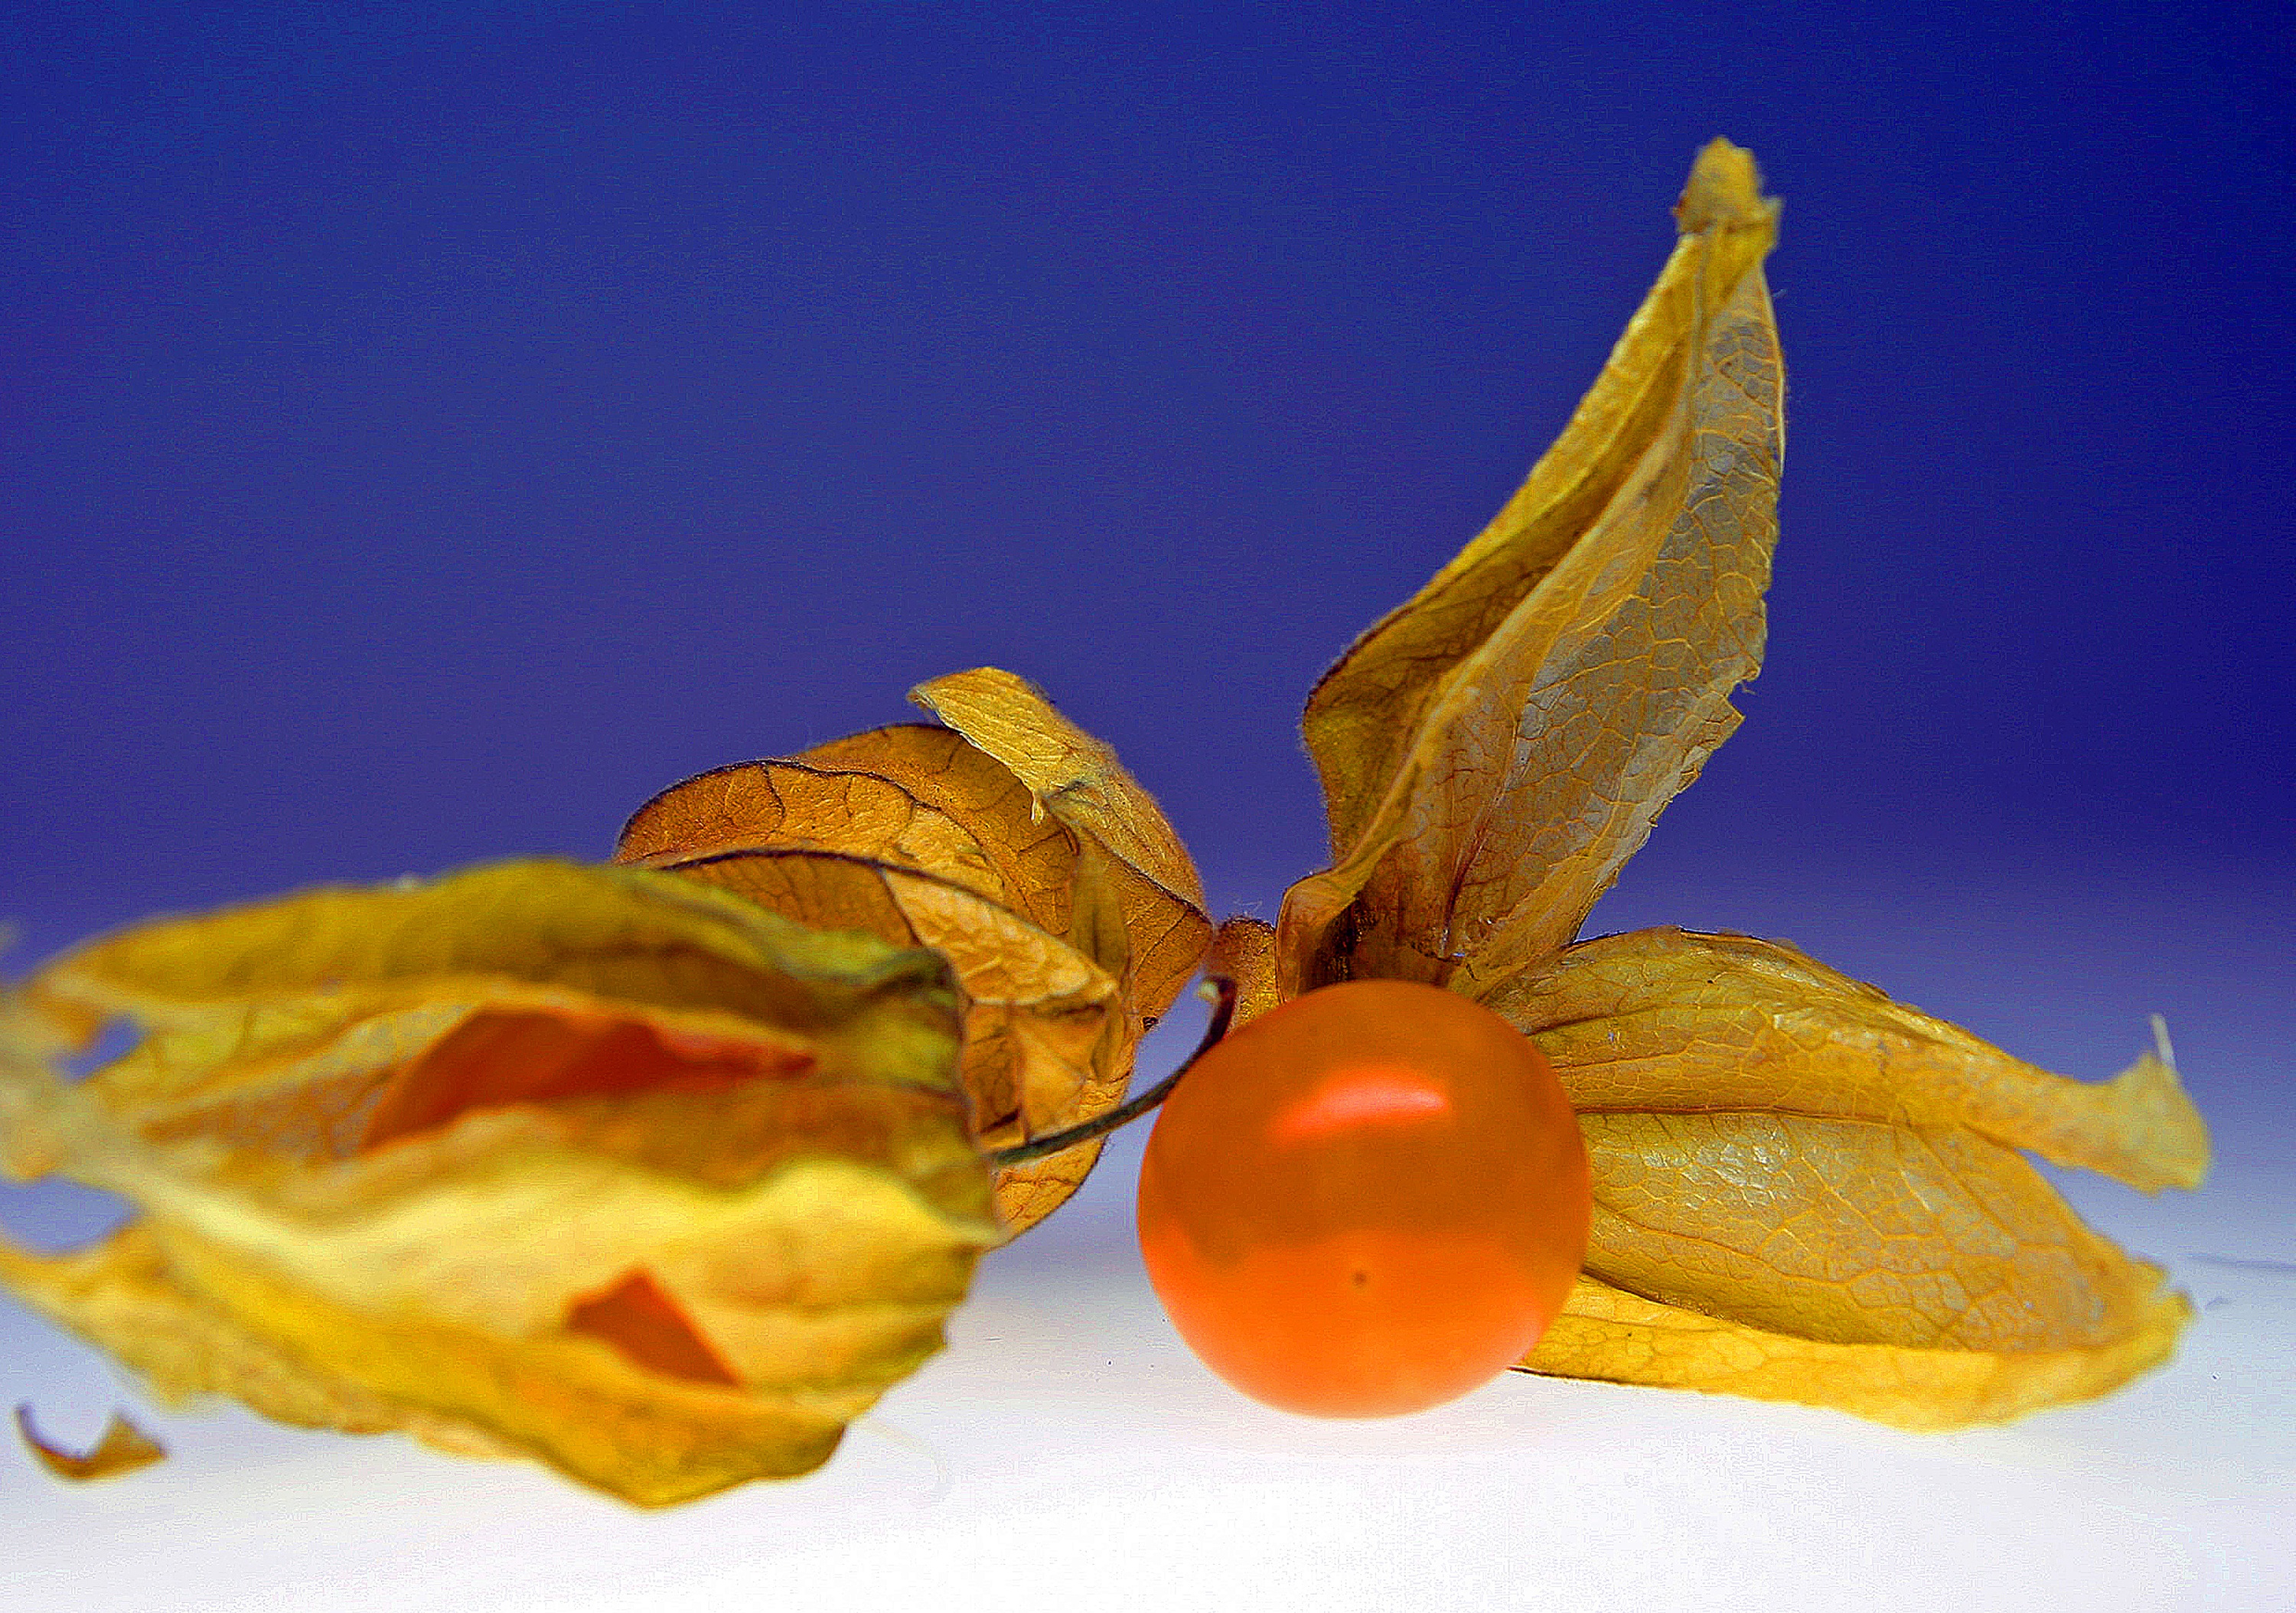
plant, fruit, leaf, flower, petal, decoration, food, produce, color, autumn, yellow, flora, delicious, close up, tasty, physalis, macro photography, flowering plant, land plant